Question: What time of day is this?
Tambaya: Wannan lokaci ne yanzun?
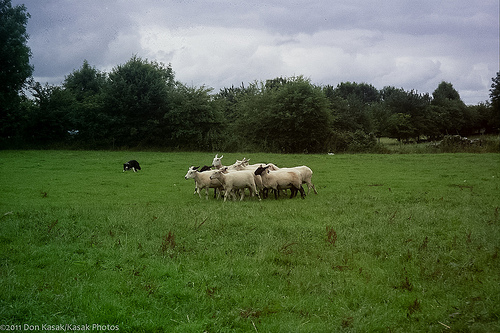
Answer: This is early evening.
Amsa: Yammacin ne.